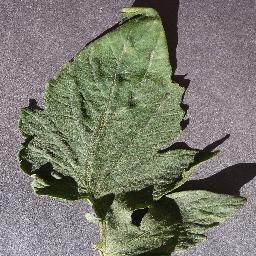
Label: Tomato___healthy